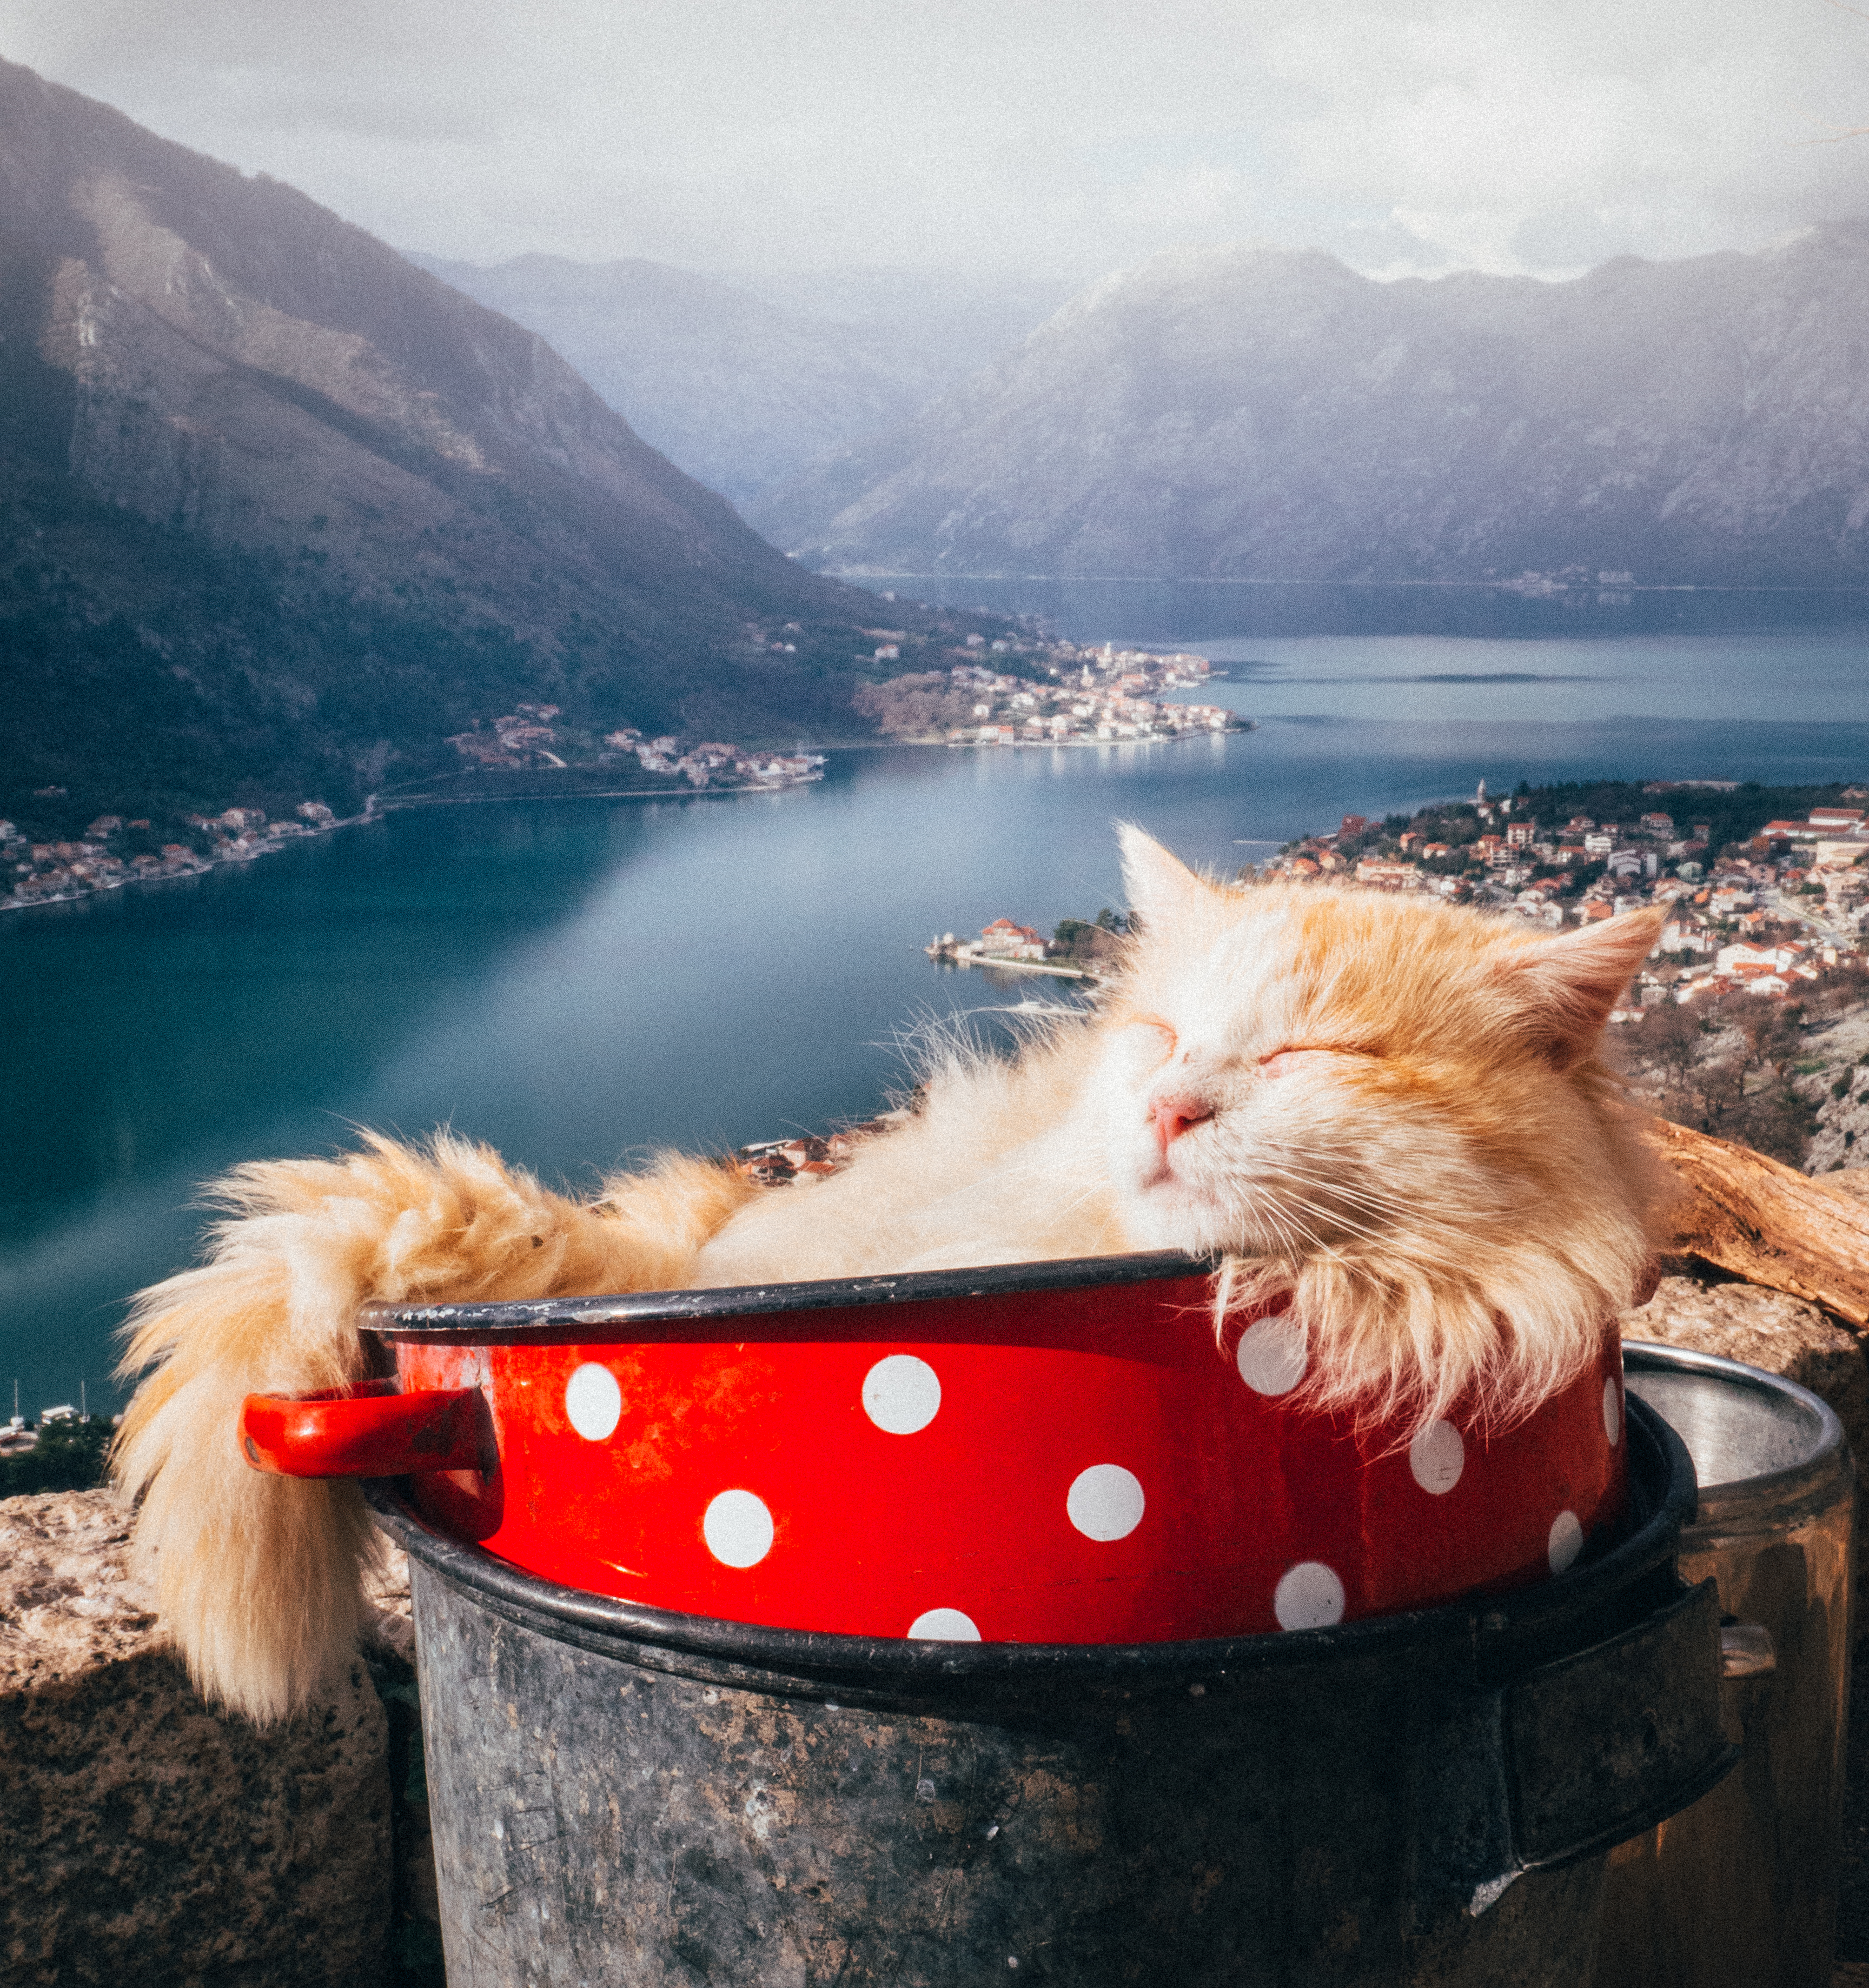
dog, canidae, sky, cat, carnivore, cairn terrier, pomeranian, west highland white terrier, lake, toy dog, terrier